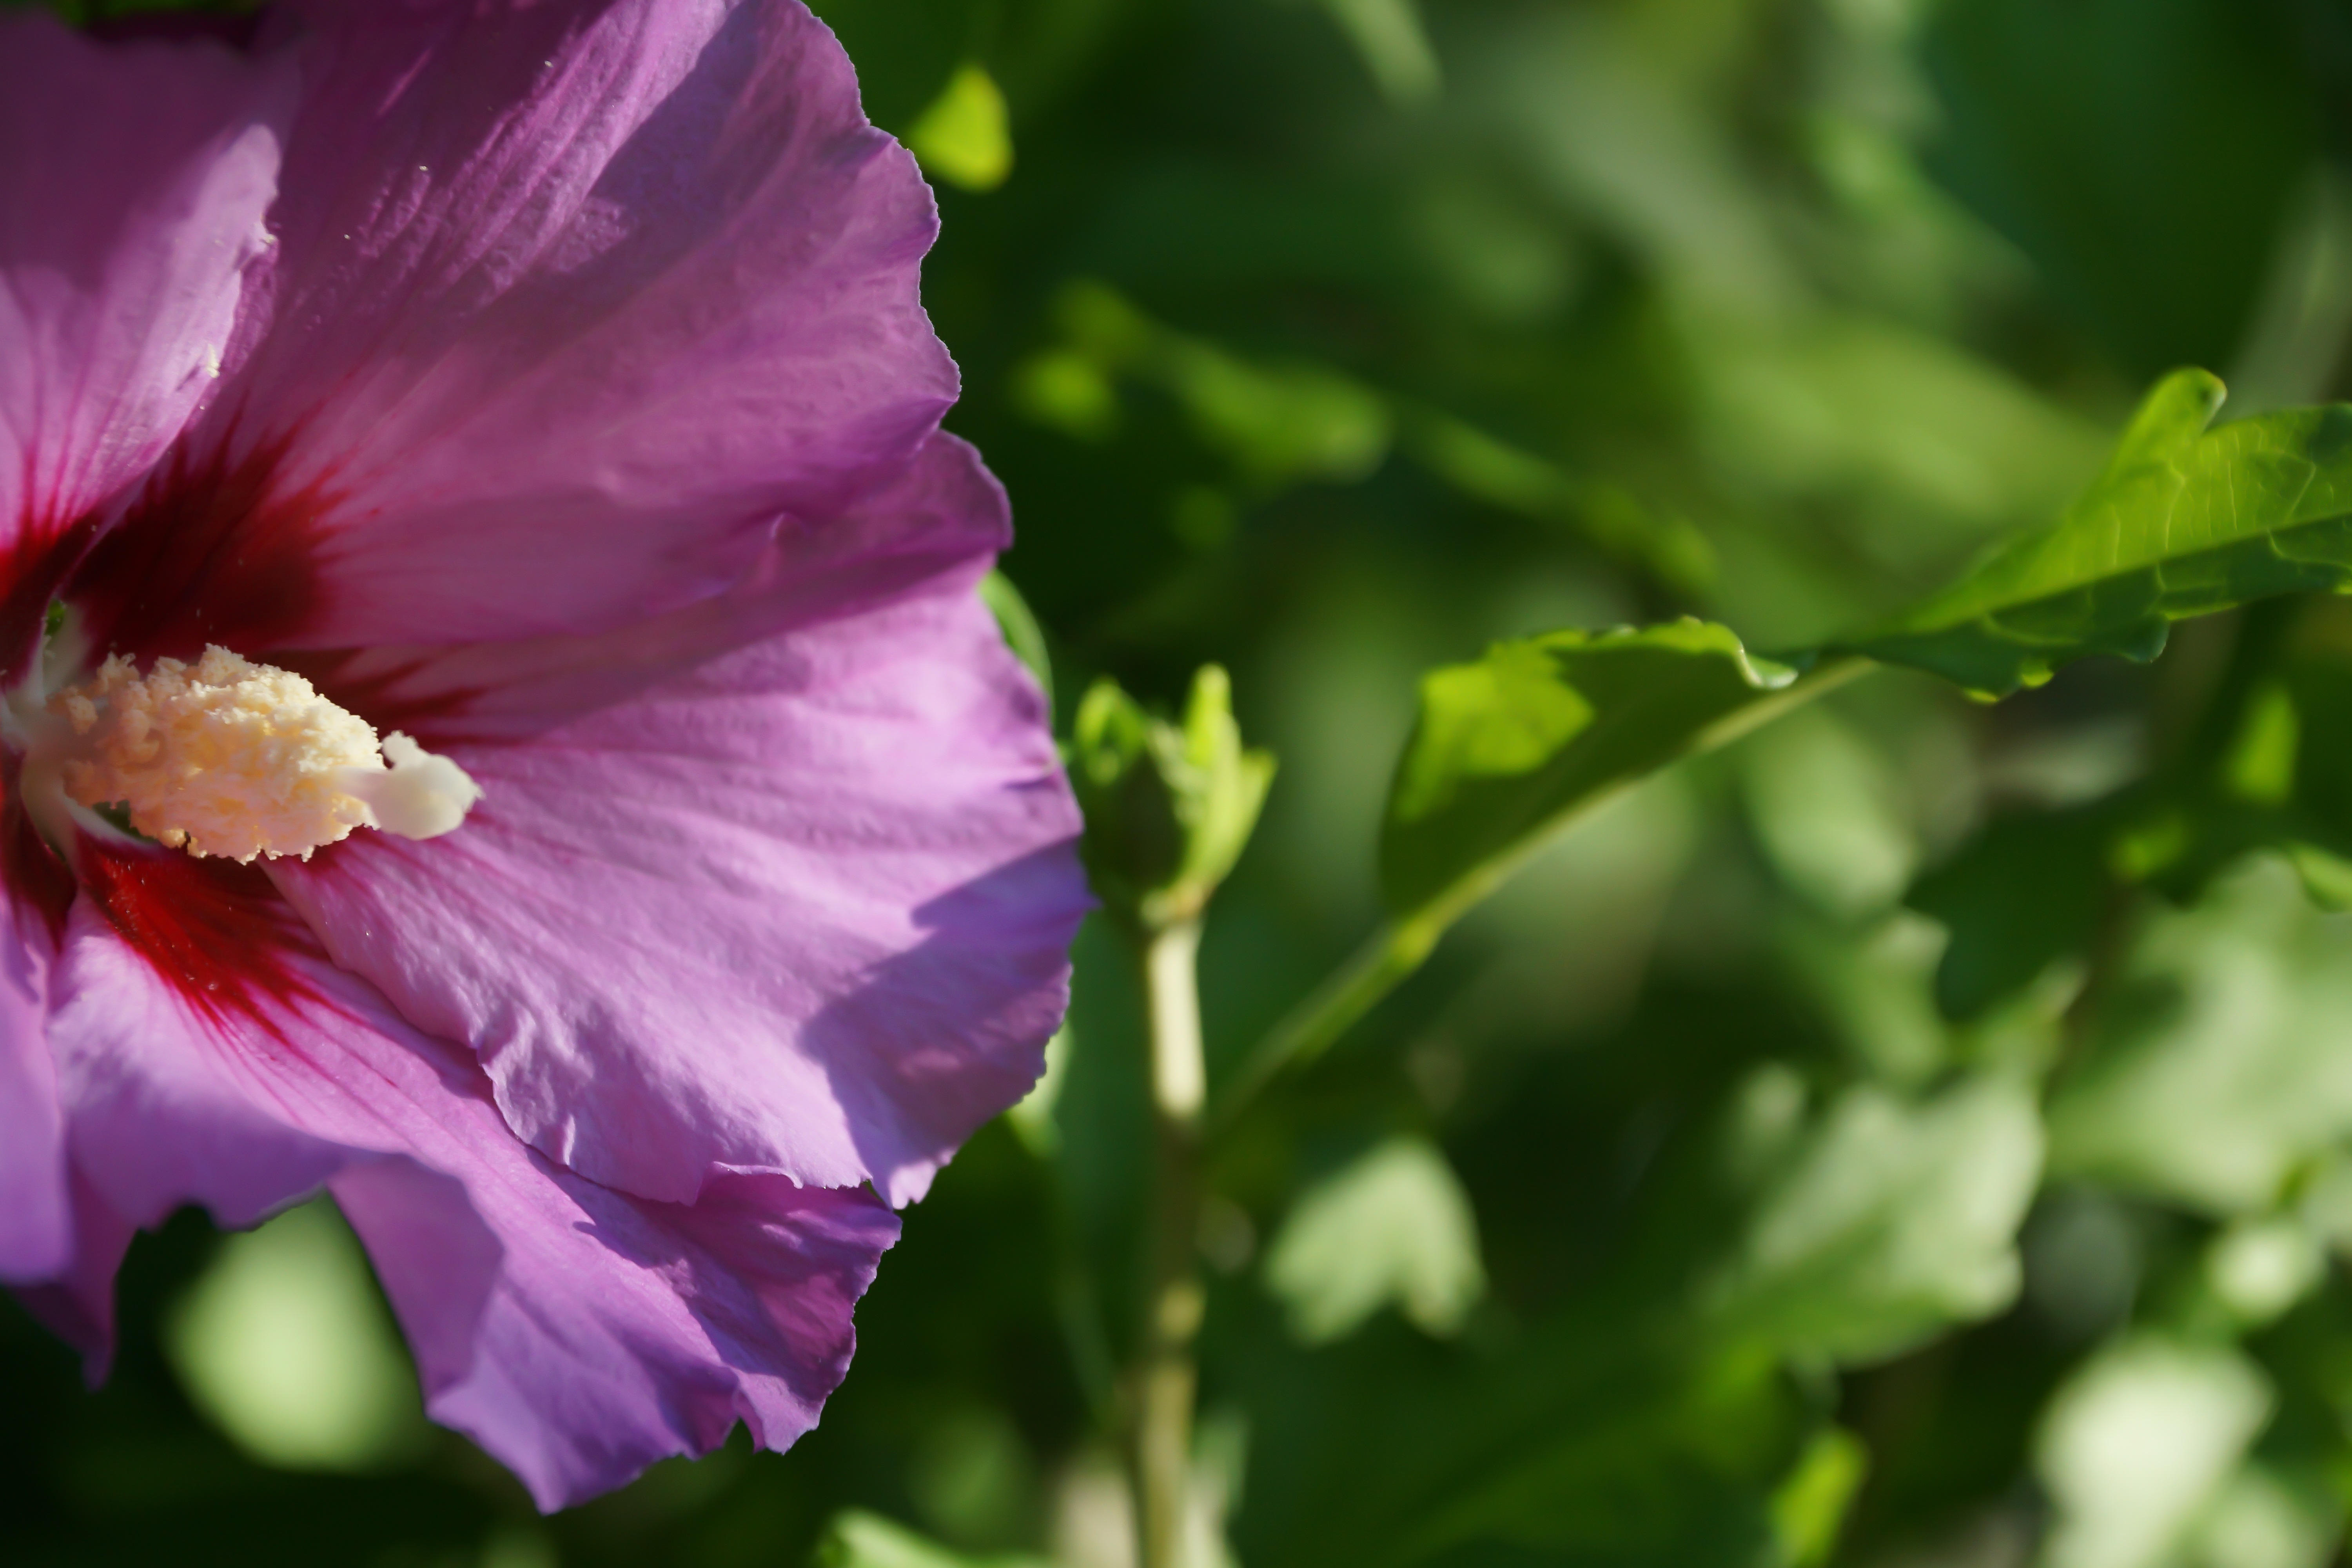
nature, blossom, plant, leaf, flower, purple, petal, bloom, green, macro, botany, garden, close, flora, wildflower, flowers, leaves, petals, violet, beauty, hibiscus, mood, macro photography, white blossom, flowering plant, fragrant flowers, land plant